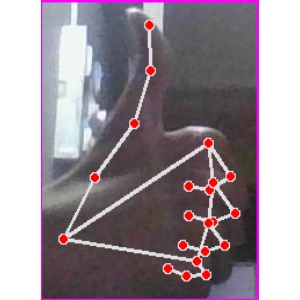
अक्षर: थ